Battle of Newtown

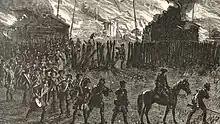
Illustration of the burning of the Delaware village of Newtown by Sullivan's forces on August 30, 1779

The Battle of Newtown (August 29, 1779) was the only major battle of the Sullivan Expedition, an armed offensive led by Major General John Sullivan that was ordered by George Washington to end the threat of the Iroquois who had sided with the British in the American Revolutionary War. Opposing Sullivan's four brigades were 250 Loyalist soldiers from Butler's Rangers, commanded by Major John Butler, and 350 Iroquois and Delaware (Lenape). Butler and Mohawk war leader Joseph Brant did not want to make a stand at Newtown, and instead proposed to harass the enemy on the march, but were overruled by Sayenqueraghta and other Indigenous war leaders.